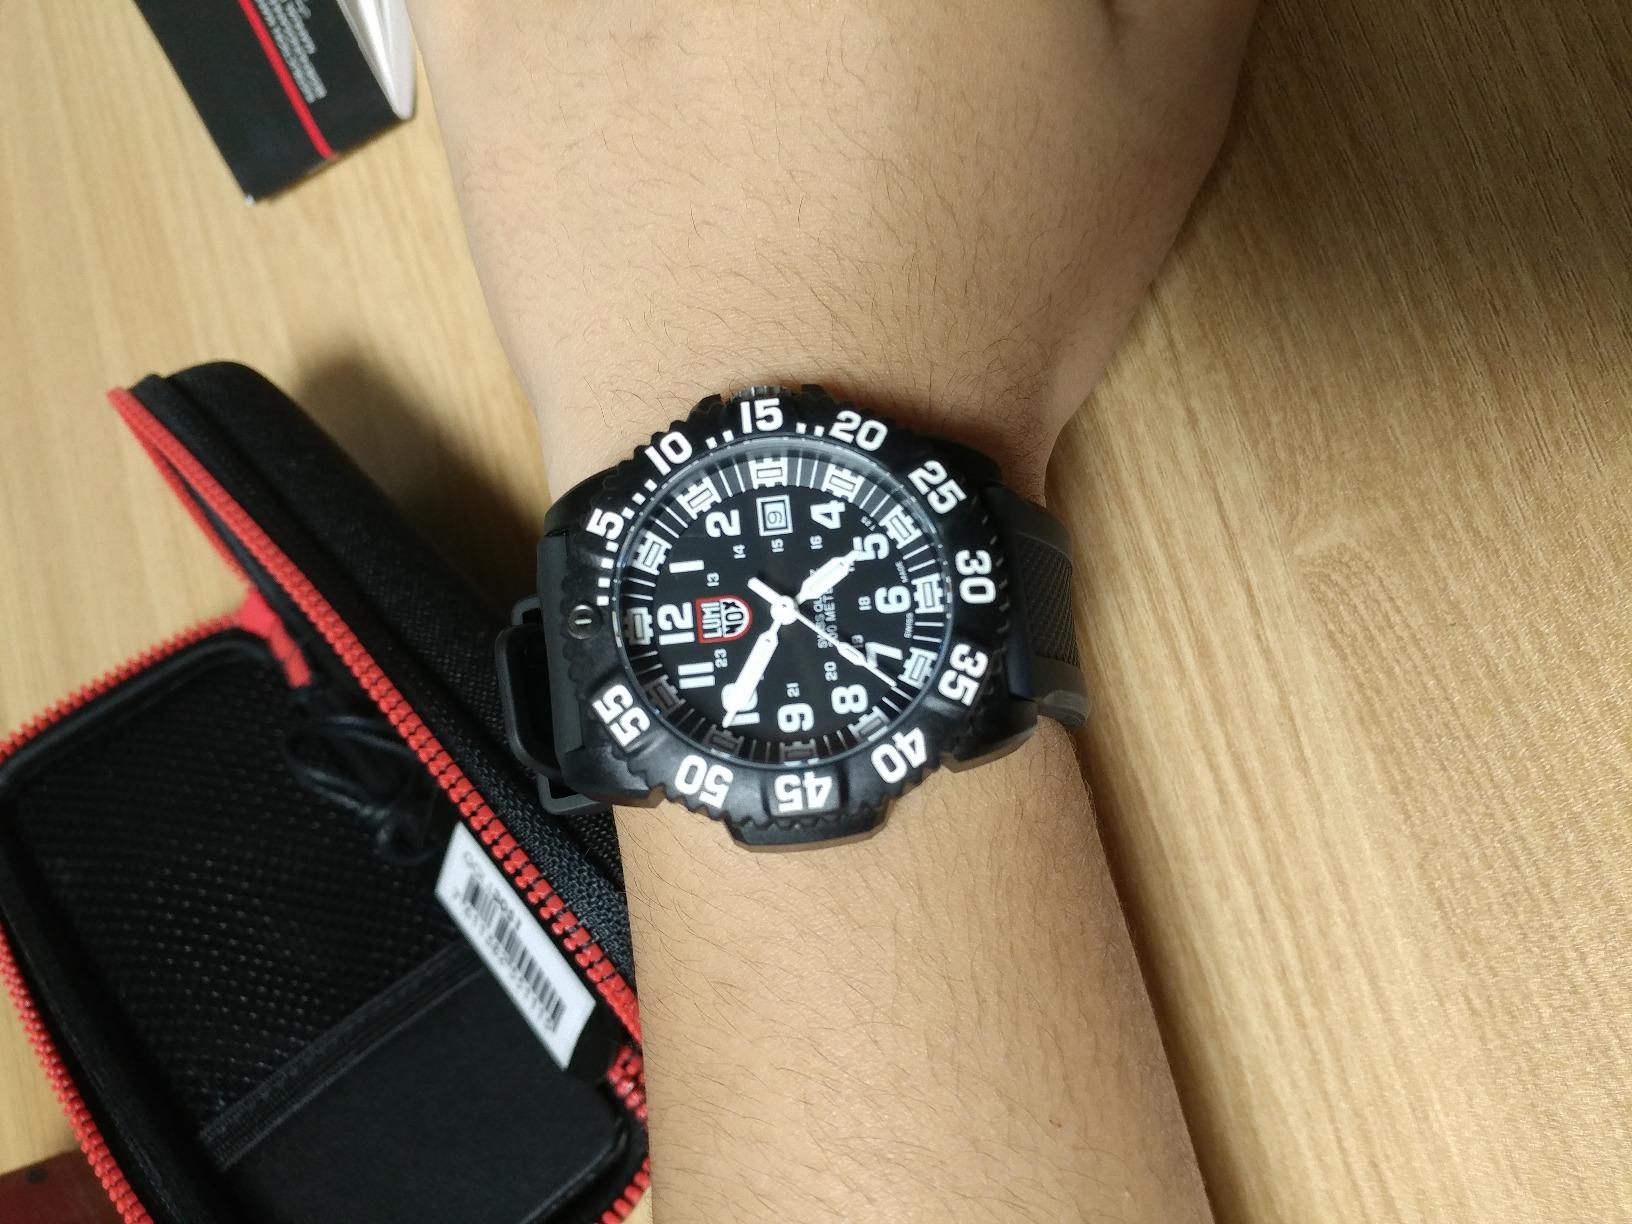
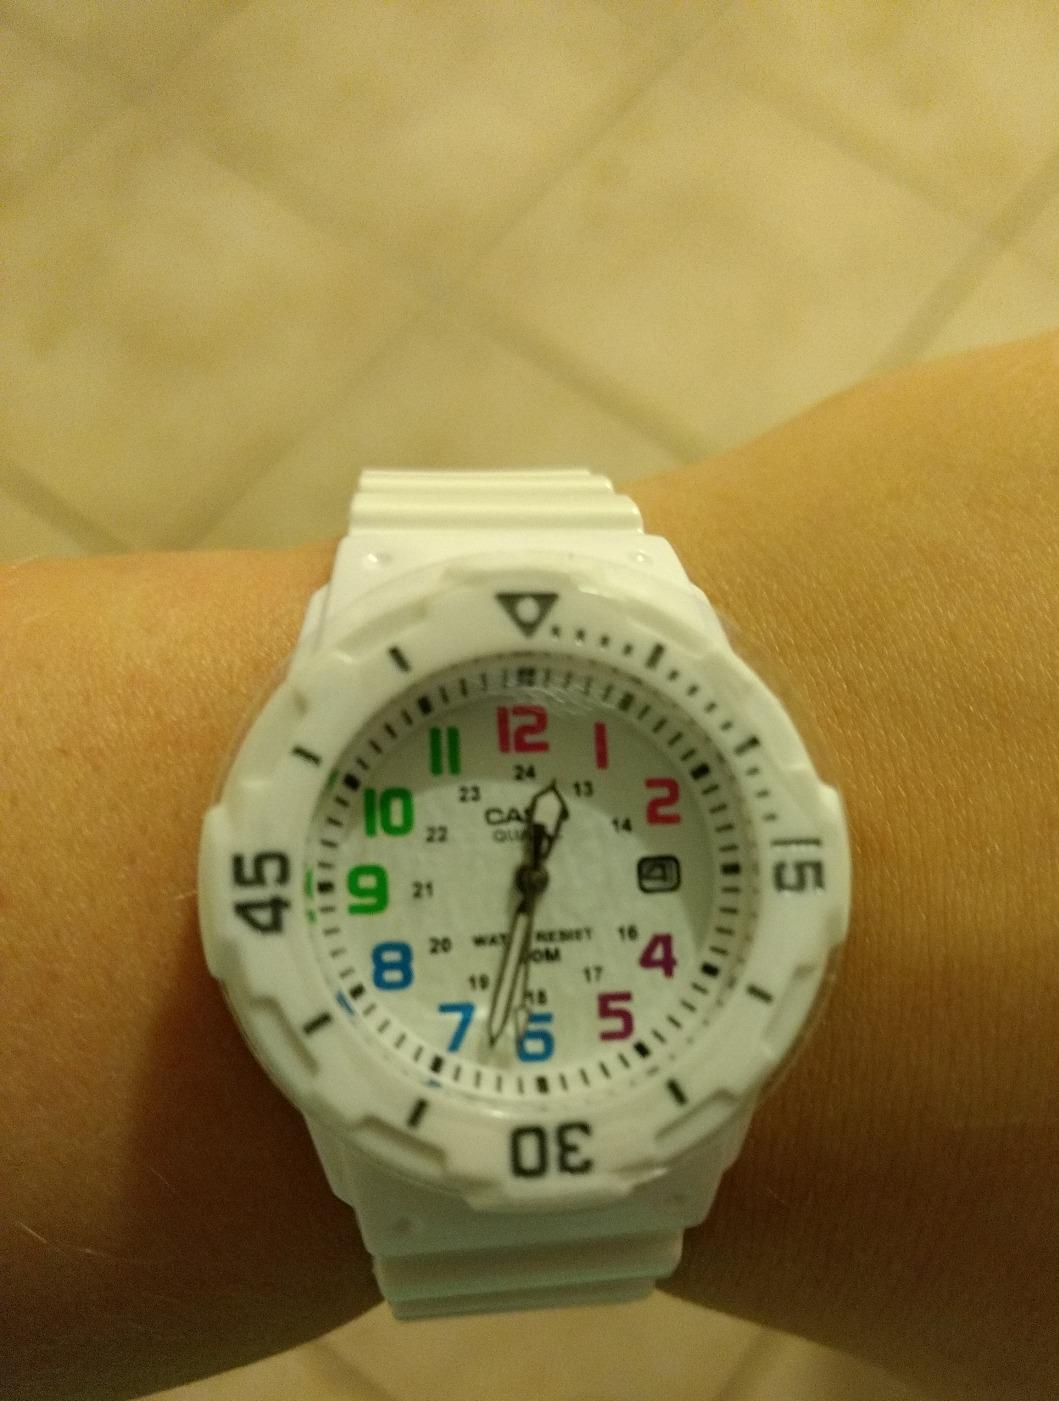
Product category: accessories_watch
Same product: no